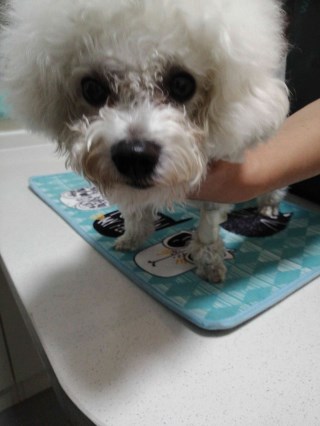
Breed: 3083-n000117-Bichon_Frise